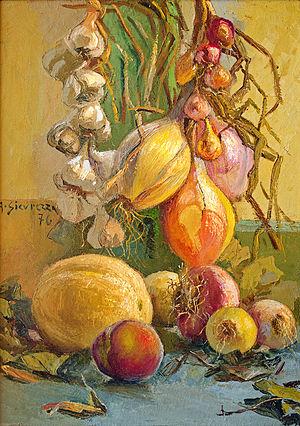
Antonio Sicurezza est un peintre italien actif en bas-Latium et représentatif de l’art contemporain.